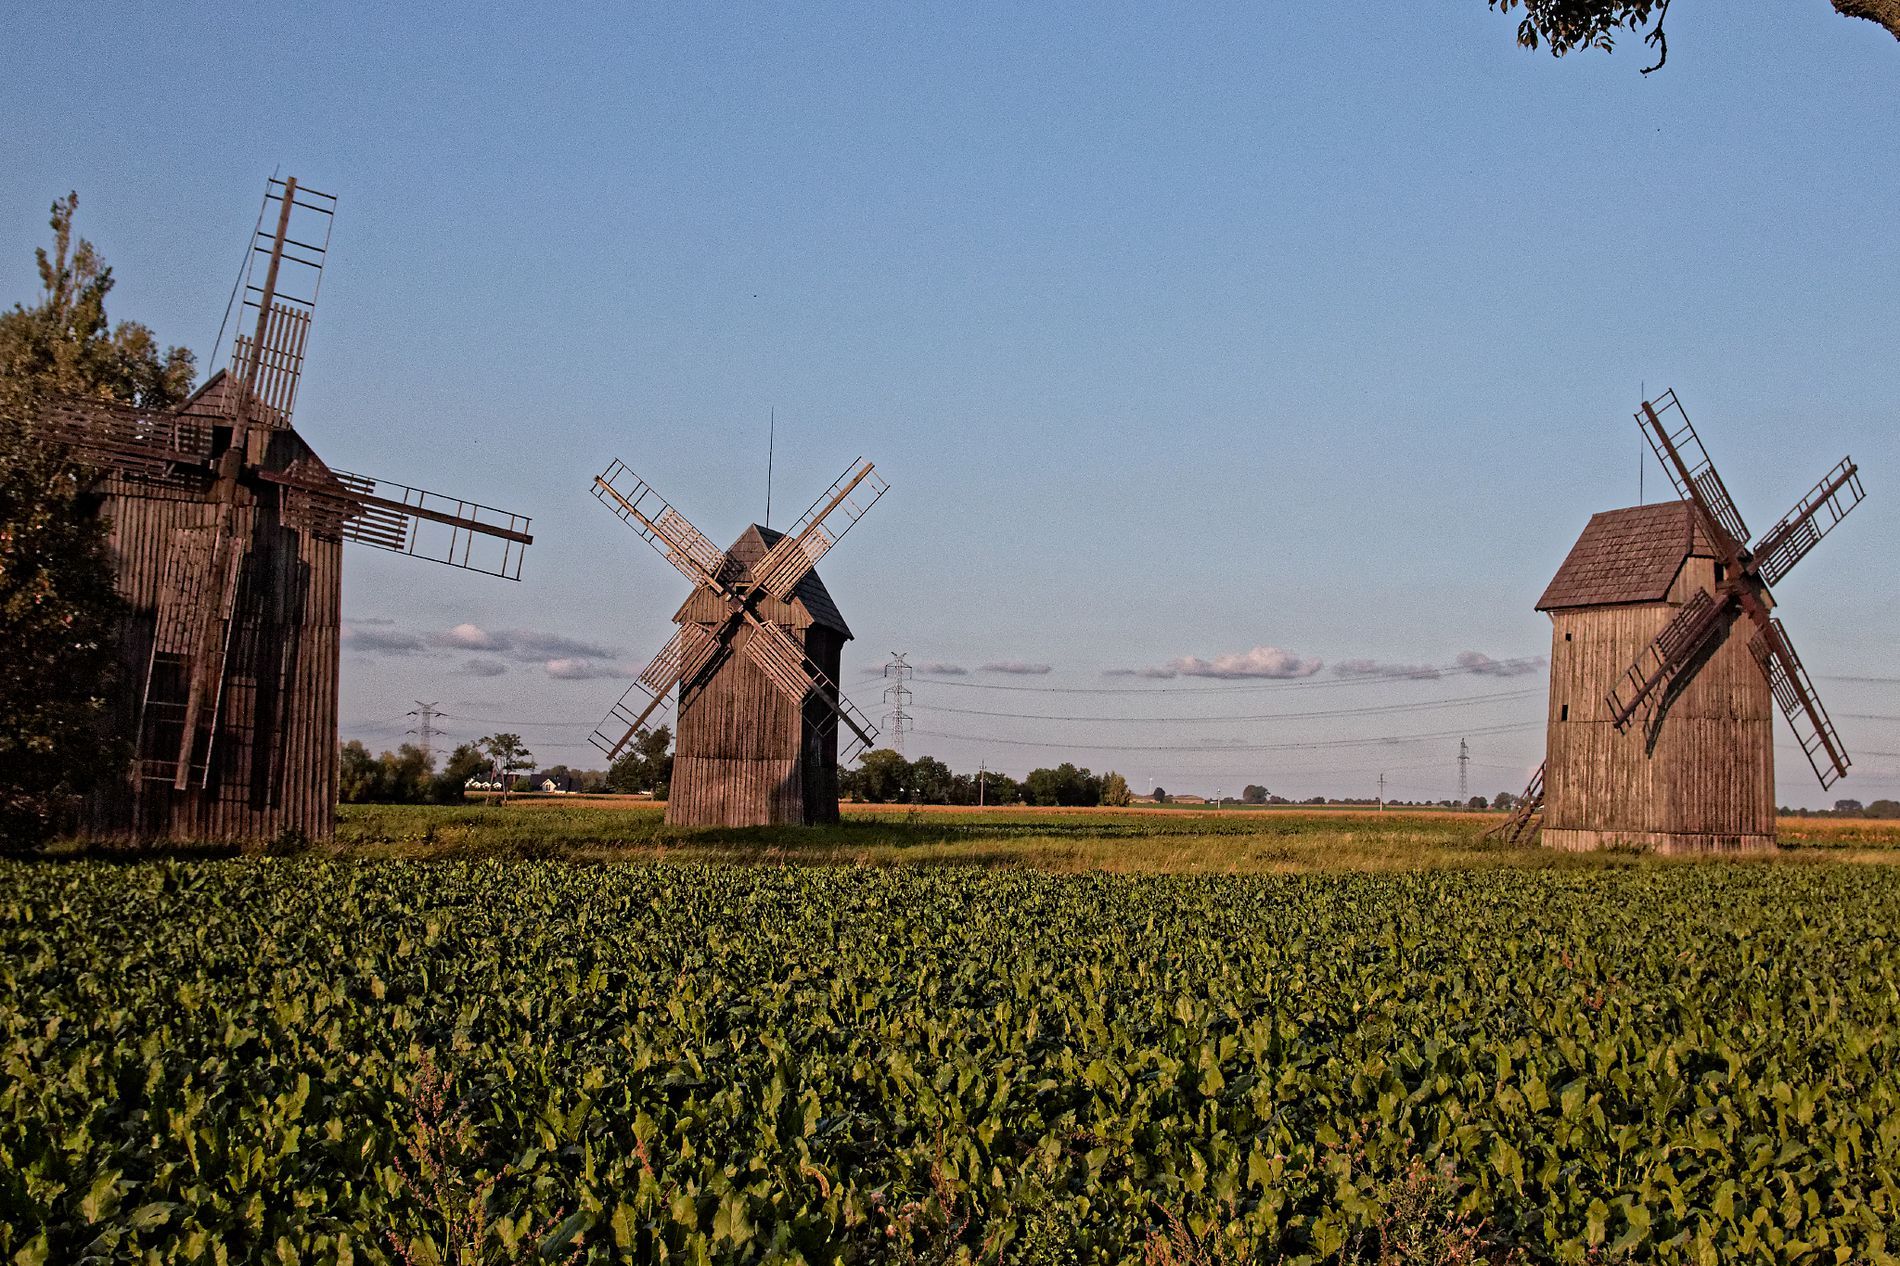
Old Windmills Over a Quiet Field
The photo shows three old wooden windmills in a large field. The windmills look aged. The green field is full of plants, with some trees visible at the far end. A few utility poles are in the background, but they appear blurry. The sky is clear at the top of the photo, with some light clouds.
The photo is taken at a low, wide angle, capturing the three windmills as the main focus, along with the field, the trees, the utility poles, and the sky. The color palette is natural, with the green field, the brown windmills, and the light blue sky, which together make the photo feel calm and peaceful. The lighting is soft, coming from the sun, with some clouds in the background.
Labels: Outdoors, Windmill, Utility Pole, Nature, Countryside, Sky, Field, Trees
Camera: Canon Canon EOS 7D Mark II
Lens: 17.0 - 50.0 mm, Canon EF-S 17-55mm f/2.8 IS USM
Aperture: F5.6
Exposure: 1/3200 sec
ISO: 400
Focal length: 26.0 mm